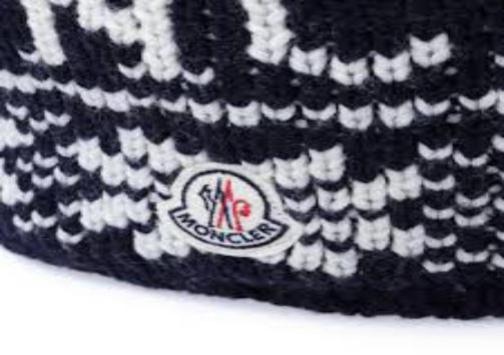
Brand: moncler-1
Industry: Clothes